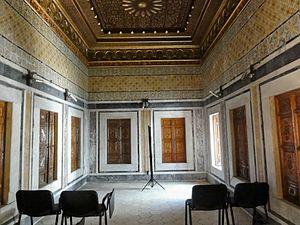
Le Dar Lasram est un palais de la médina de Tunis. Il est situé au numéro 24 de la rue du Tribunal.
La médina de Tunis est une médina tunisienne, cœur historique de Tunis, inscrite depuis 1979 au patrimoine mondial de l'Unesco.